Operation Mincemeat

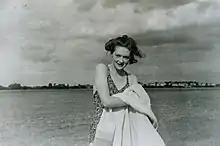
Photograph of the fictitious girlfriend Pam, carried by Martin

To reinforce the impression of Martin being a real person, Montagu and Cholmondeley provided corroborative details to be carried on his person – known in espionage circles as wallet or pocket litter. These included a photograph of an invented fiancée named Pam; the image was of an MI5 clerk, Jean Leslie. Two love letters from Pam were included in the pocket litter, as was a receipt for a diamond engagement ring costing £53 10s 6d from a Bond Street jewellery shop. Additional personal correspondence was included, consisting of a letter from the fictitious Martin's father – described by Macintyre as "pompous and pedantic as only an Edwardian father could be" – which included a note from the family solicitor, and a message from Lloyds Bank, demanding payment of an overdraft of £79 19s 2d. To ensure that the letters would remain legible after immersion in seawater, Montagu asked MI5 scientists to conduct tests on different inks to see which would last longest in the water, and they provided him with a suitable list of popular and available ink brands.